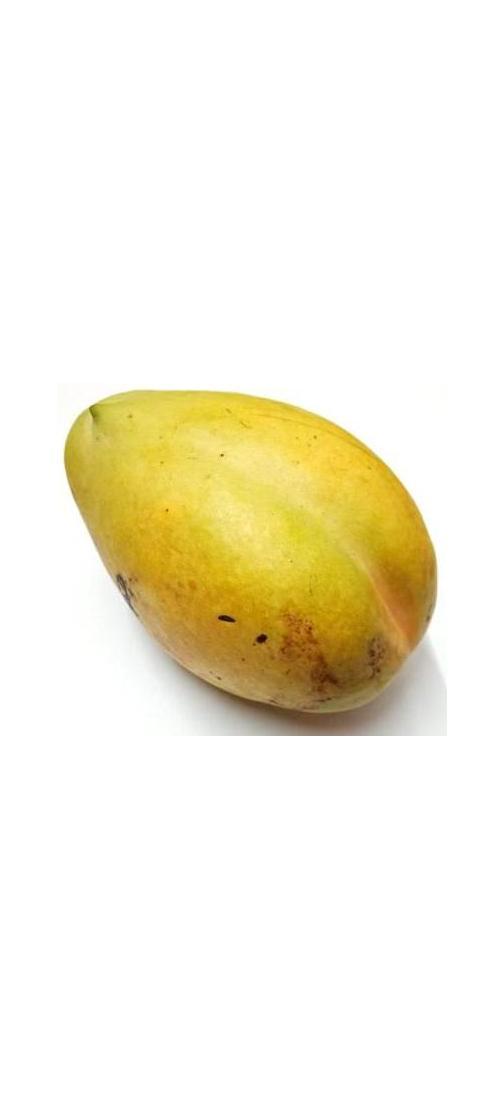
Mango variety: Bari-11